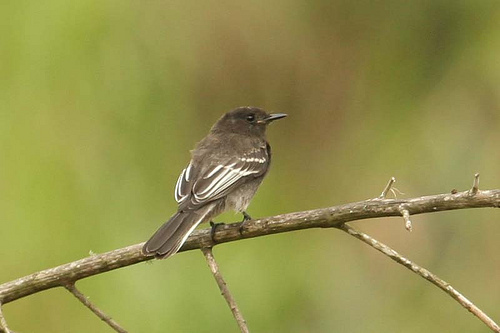
a small brown backed bird, with brown wings, and a small black bill.
this is a grey bird with white wings and a pointy beak.
this bird is brown with white on its wings and has a long, pointy beak.
small bird with a brown head and back, with white and brown wings and tailthe bird has a black overall color except with a couple of white streaks on it's wings.
a small brown bird that has white wingstripes and a duck like tail.
this bird has wings that are black and has a black billa small bird with a black beak and an average size head compared to the body.
this bird has brown and white wing guards with a black beak and a brown crown.
this bird has wings that are brown and has a white belly
Species: Sayornis